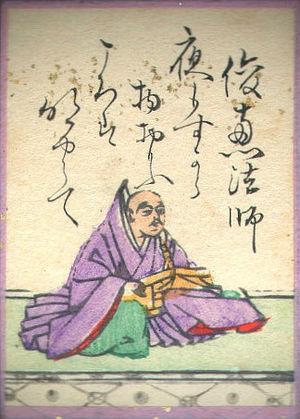
Shun'e est un poète et moine bouddhiste des dernières années de l'époque de Heian et dont le père est le poète Minamoto no Toshiyori.